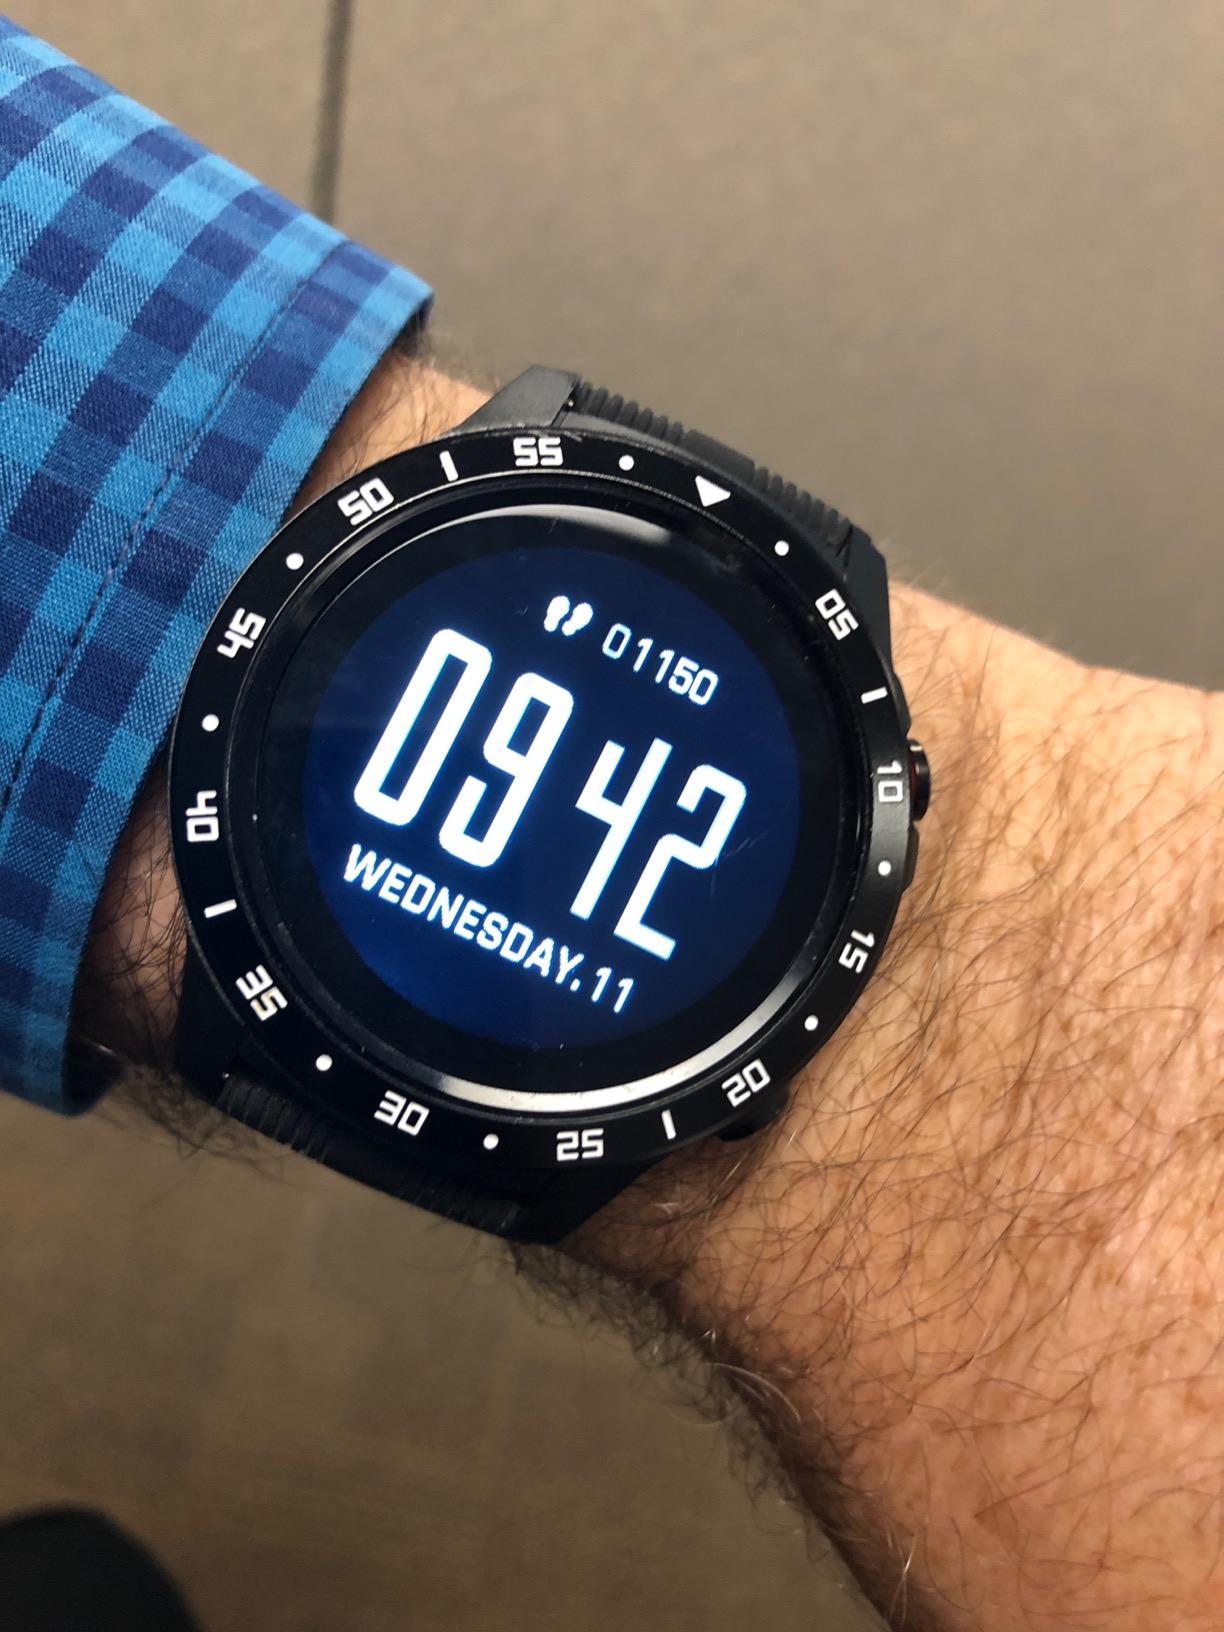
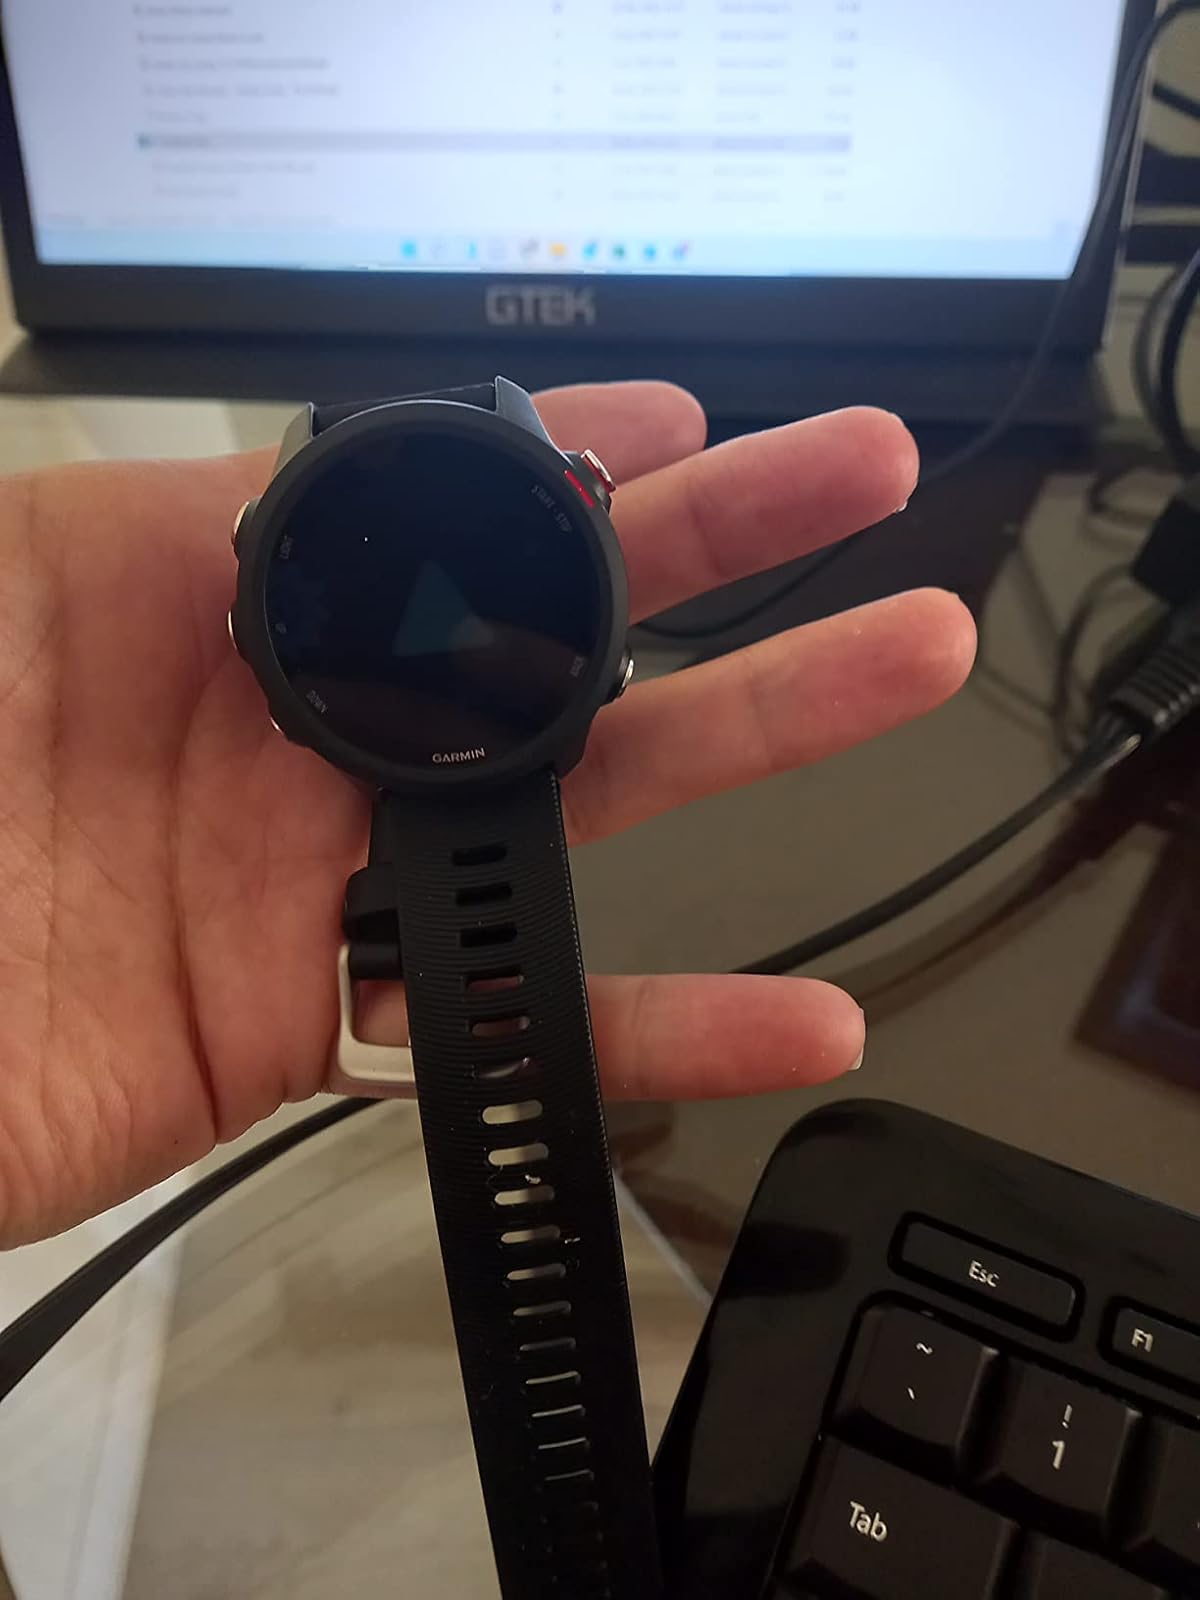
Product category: smartwatch
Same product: no